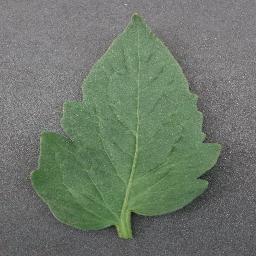
Label: Tomato___healthy